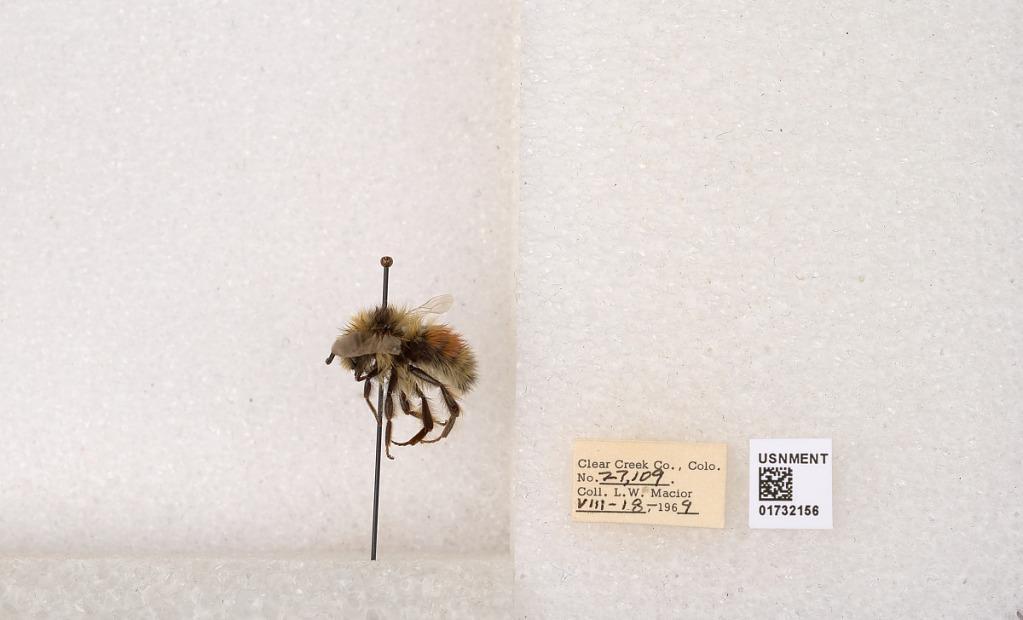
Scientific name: Bombus (Pyrobombus) sylvicola Kirby
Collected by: L. Macior
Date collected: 1969-8-18
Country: United States
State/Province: Colorado
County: Clear Creek
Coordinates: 39.7006, -105.694